Gatepost

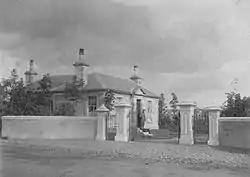
A view of the Lodge at Robertland with four gateposts. Circa 1930.

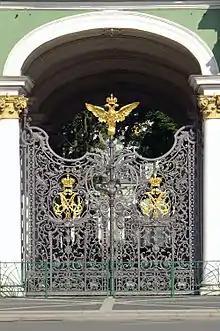
Gate of the Winter Palace in St Petersburg.

Many houses have driveways of varying lengths and gateposts are a way of making a social statement of status, through the cost implications of an ornate or 'awe inspiring' entrance way.